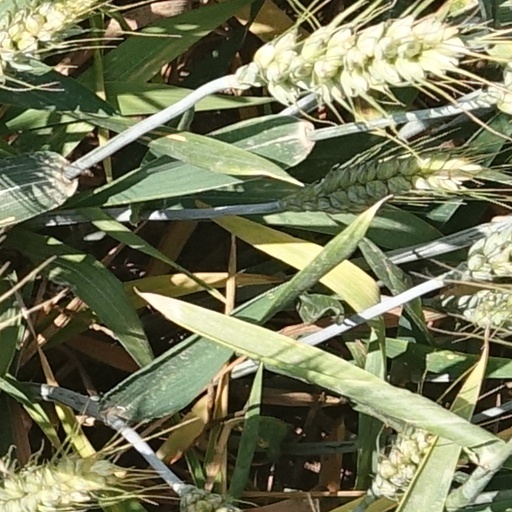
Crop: wheat